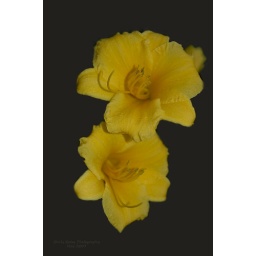
This flower in a bed near the visiter center of the Norfolk Botanical Gardens, Norfolk, Virginia.